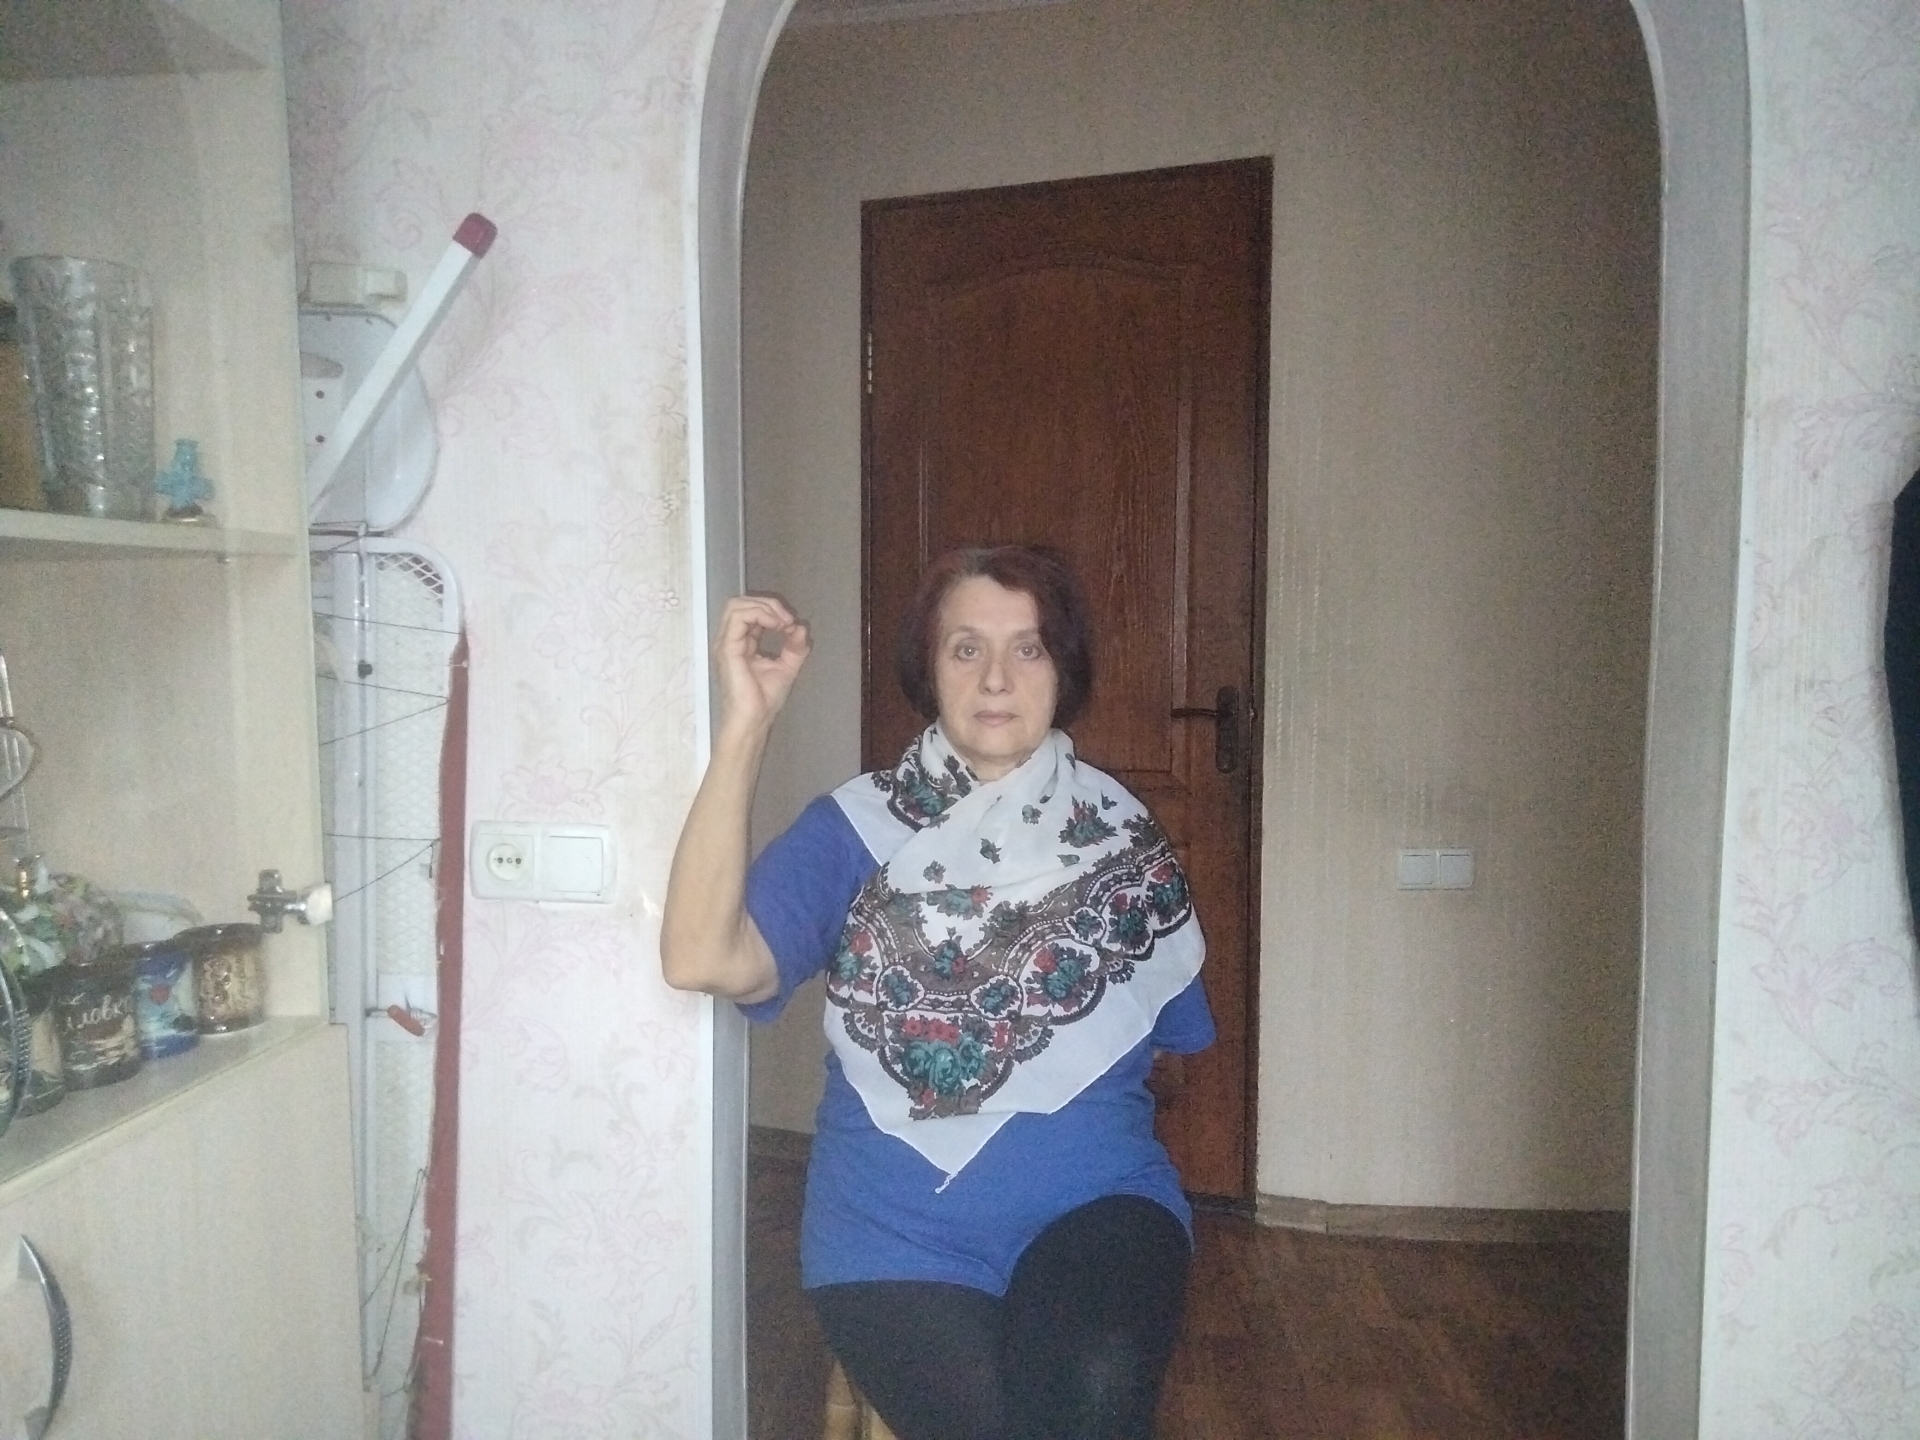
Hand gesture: grip